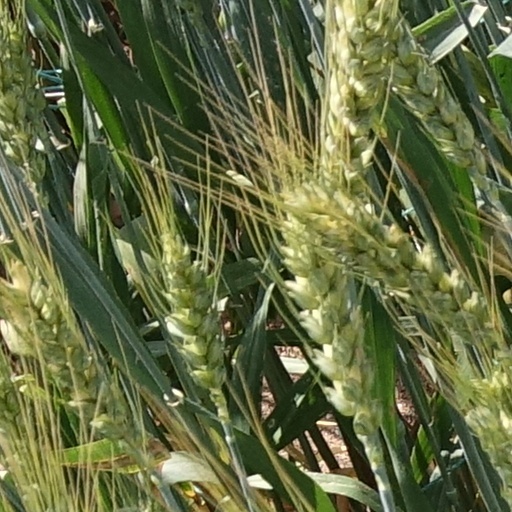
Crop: wheat